Ed Valenti

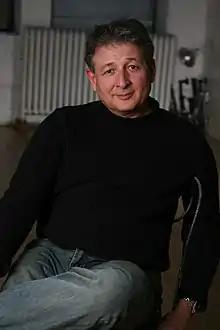

Ed Valenti is an American Television personality, advertising pioneer, and entrepreneur. In the 1970s he founded Dial Media, which created numerous techniques that transformed infomercials on television in the United States and beyond. His techniques were used on a variety of products but were best known for their use in the now legendary Ginsu knife commercial. They sold millions of units across America between the mid-70s to mid-80s and were eventually acquired by Warren Buffett's Berkshire Hathaway in 1985 for an undisclosed sum.